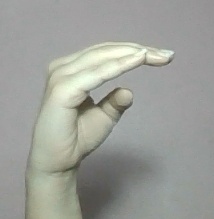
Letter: jeem